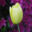
Label: tulip